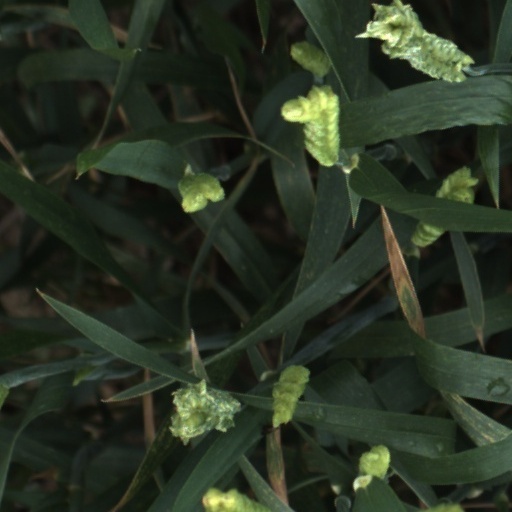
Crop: wheat